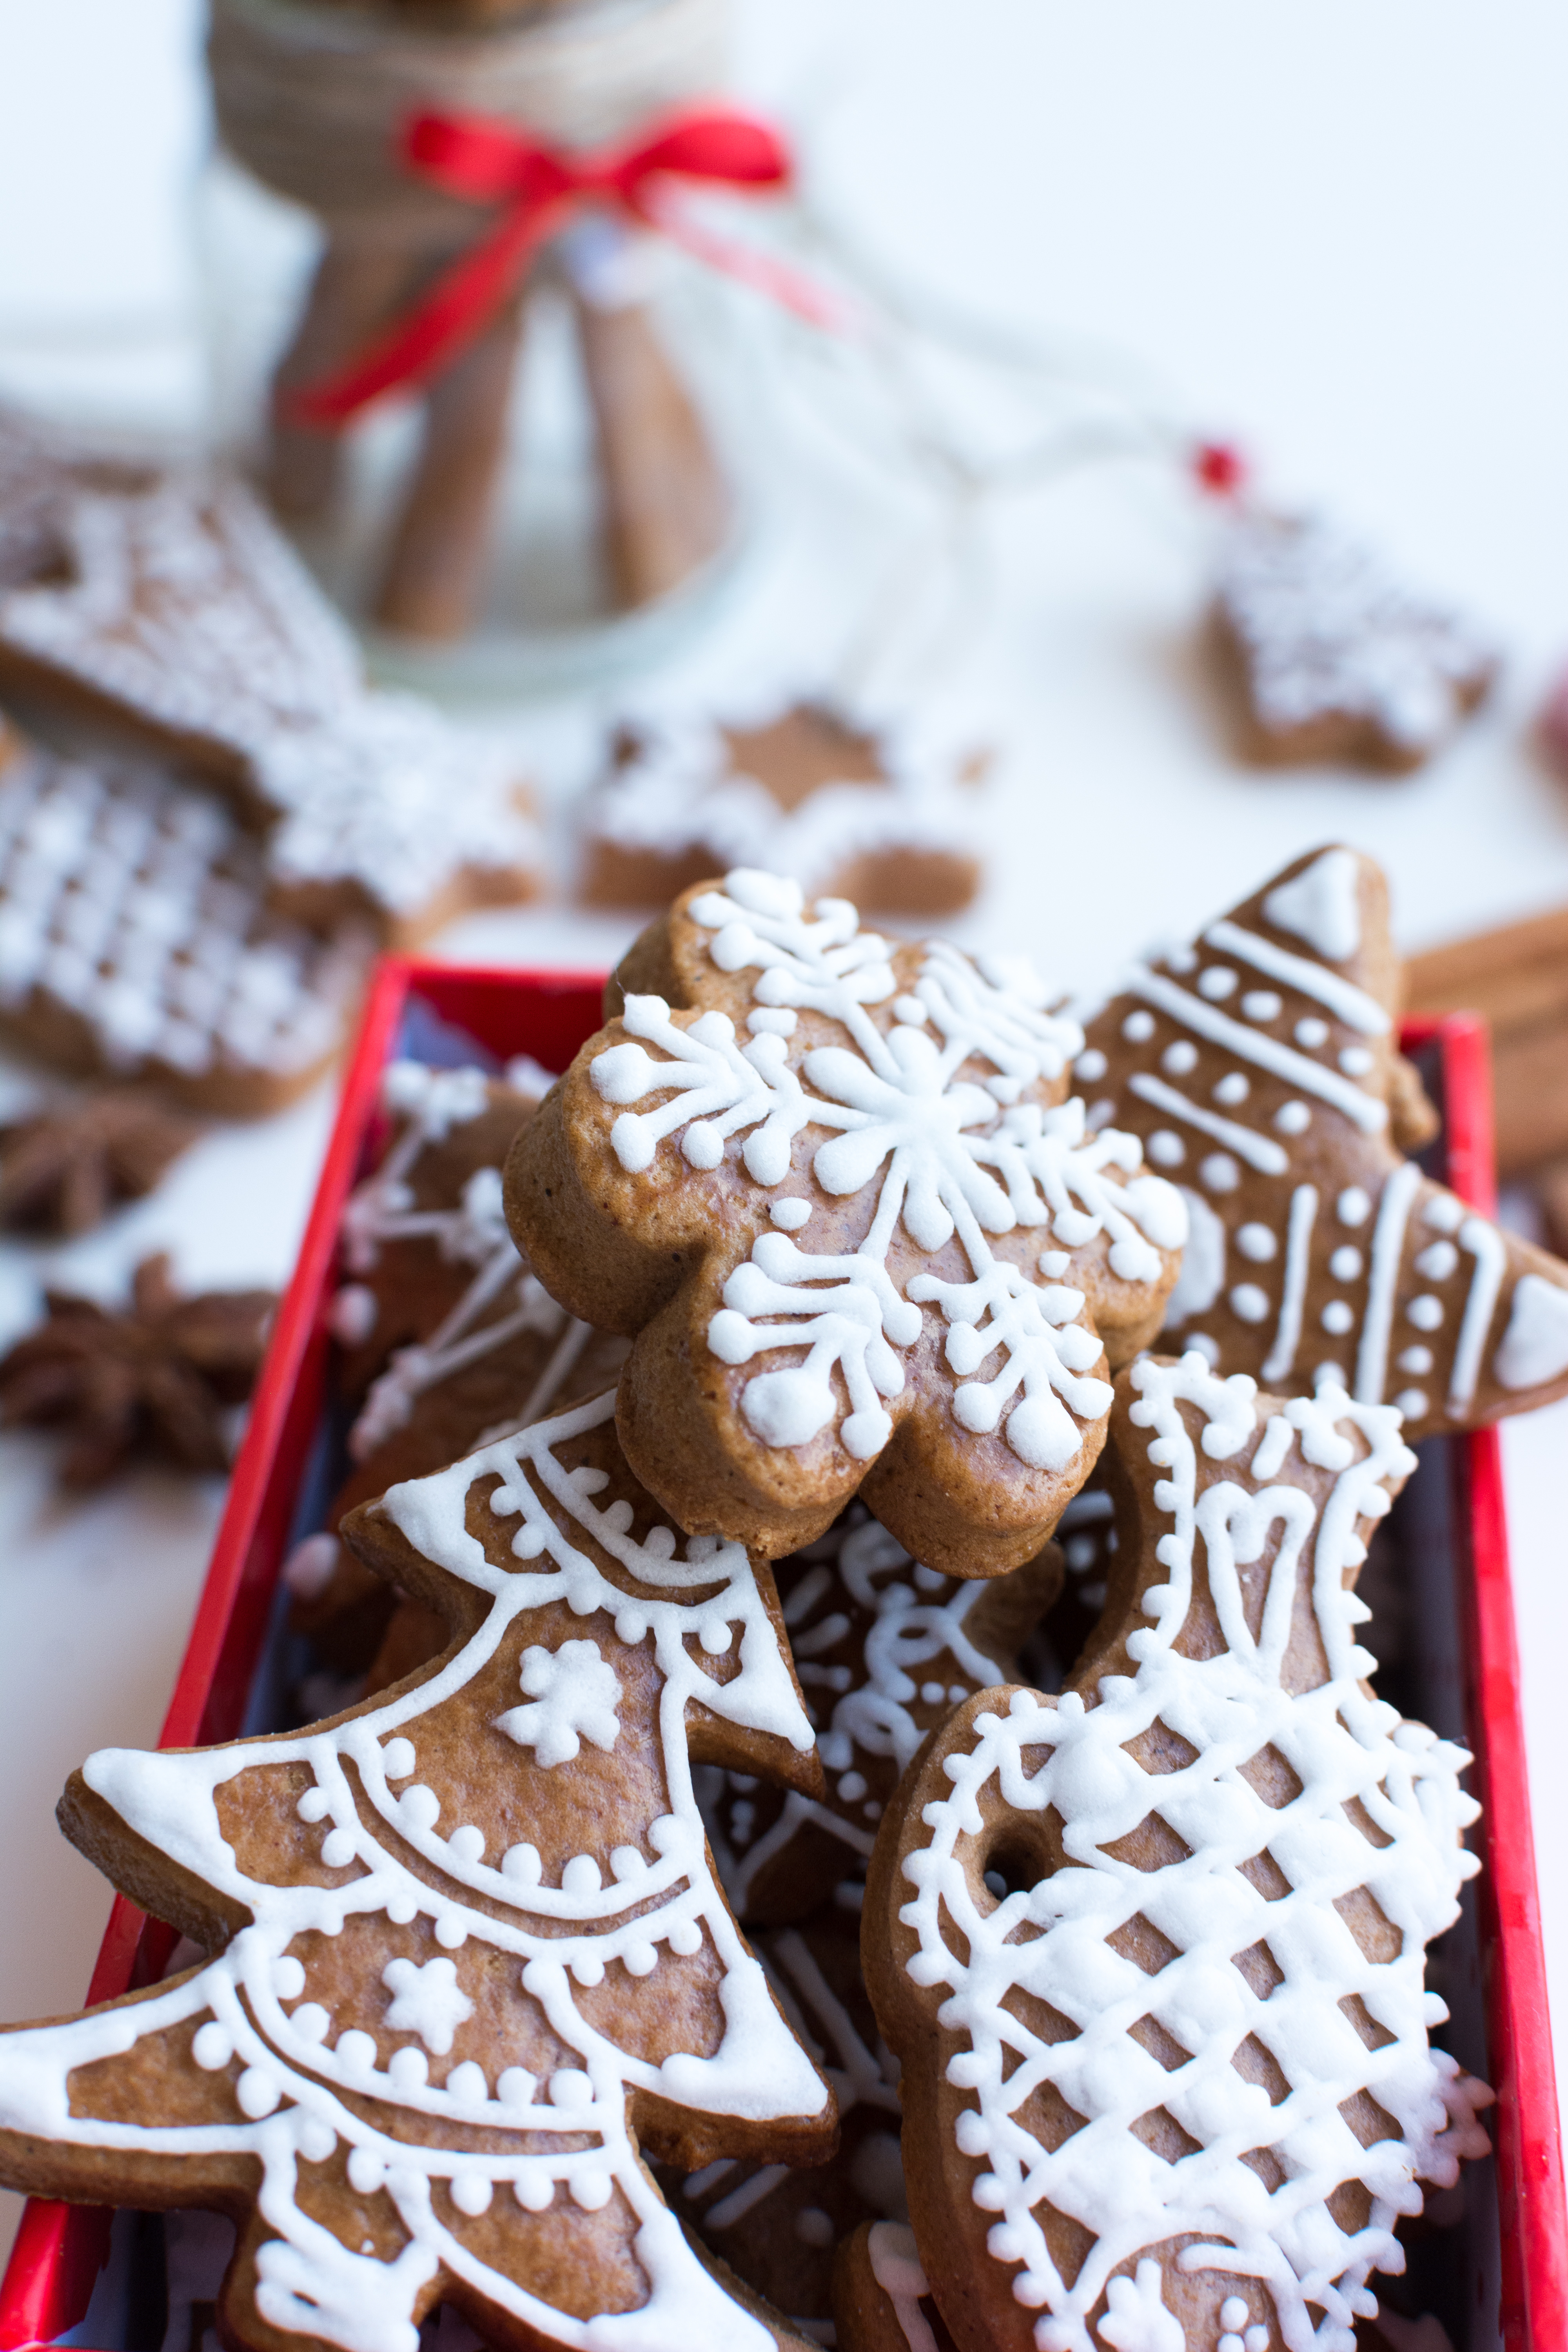
food, gingerbread, lebkuchen, bredele, dessert, cookies and crackers, snack, cuisine, cookie, baked goods, finger food, icing, biscuit, dish, confectionery, christmas decoration, Aachener printen, recipe, ingredient, christmas, christmas tree, chocolate